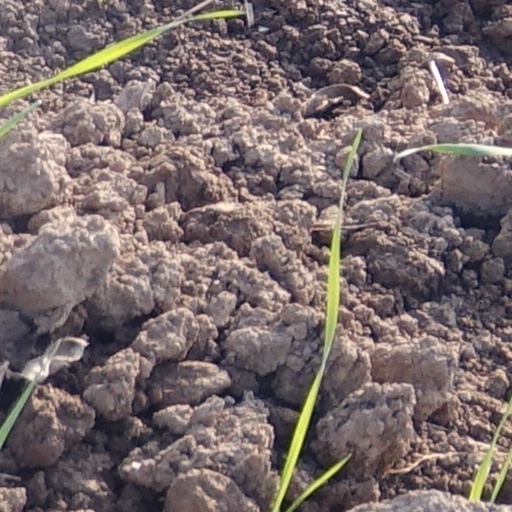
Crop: wheat